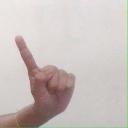
अक्षर: ए